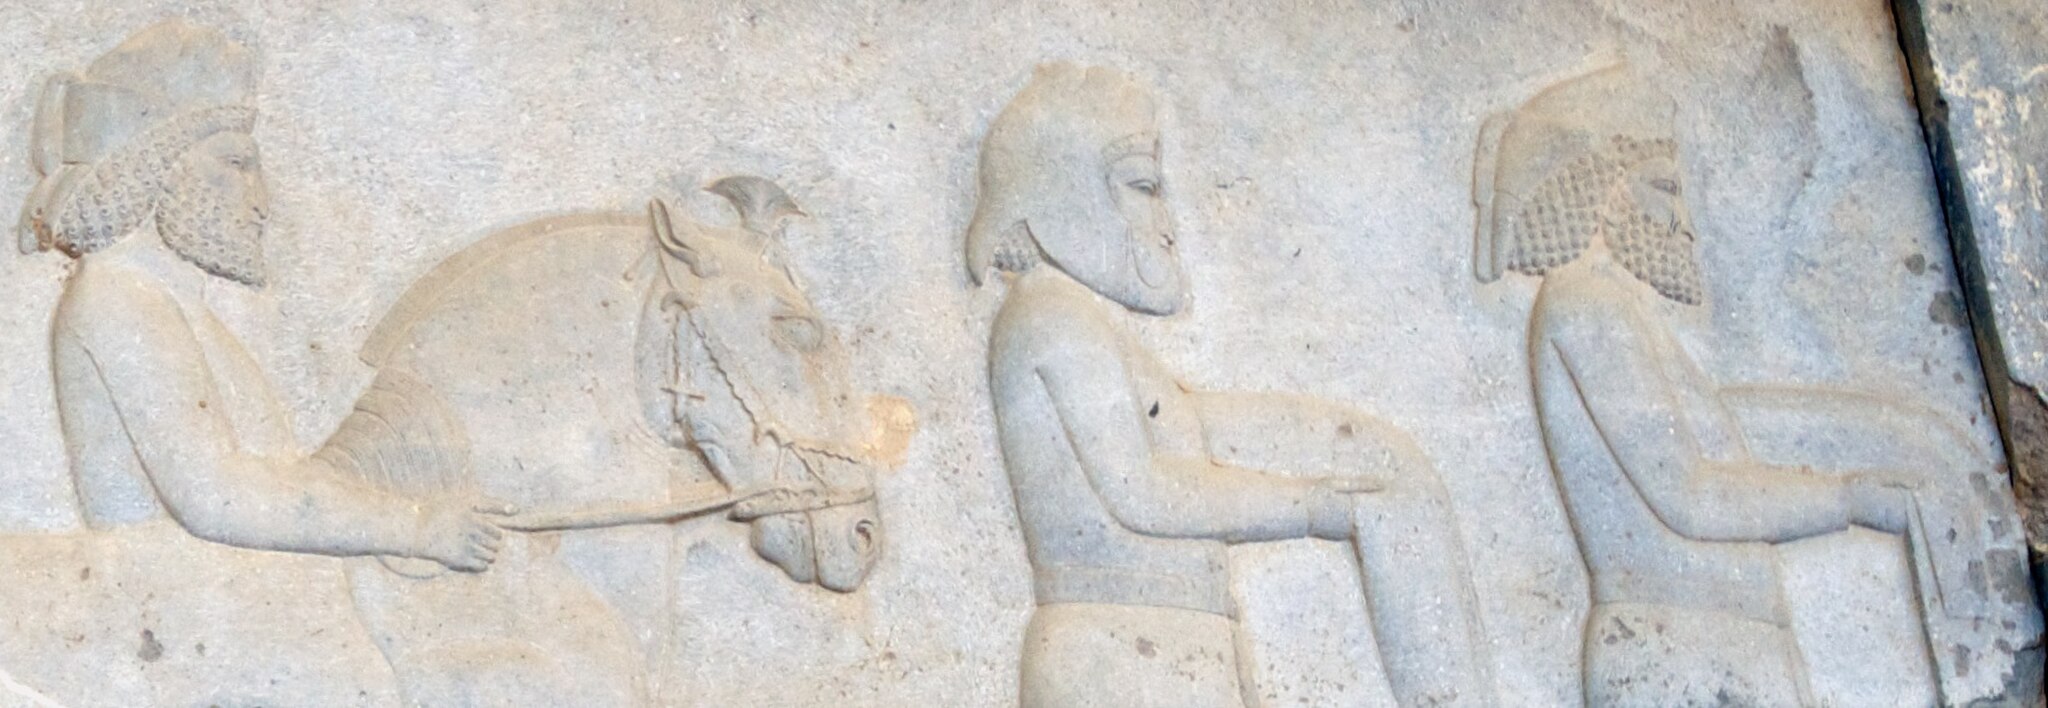
Title: Tribute Bearers on the Apadana Staircase 7 (Best Viewed Size "Large") (4688507242)
Description: According to the Lonely Planet guide to Iran, "Most impressive of all, however, and among the most impressive historical sights in all of Iran, are the bas-reliefs of the Apadana Staircase on the eastern wall [of the Apadana Palace]." "The panels at the southern end [of the Apadana Staircase] are the most interesting, showing 23 delegations bringing their tributes to the Achaemenid king." "This rich record of the nations of the time ranges from the Ethiopians in the bottom left center, through a climbing pantheon of, among other peoples, Arabs, Thracians, Indians, Parthians and Cappadocians, up to the Elamites and Medians at the top right." Persepolis, Iran
Date: 2010-04-19 10:59
Categories: Taken with Nikon D300, Flickr images reviewed by File Upload Bot (Magnus Manske), 2010 in Persepolis, Sagartian delegation, Apadana